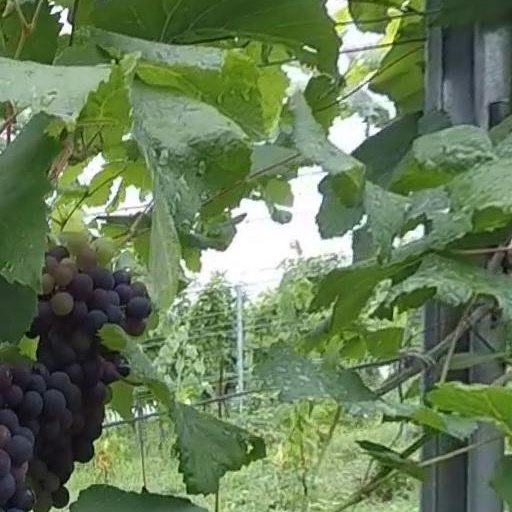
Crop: grape